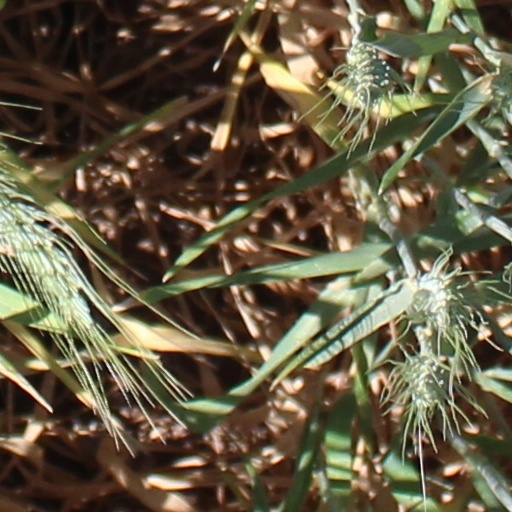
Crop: wheat